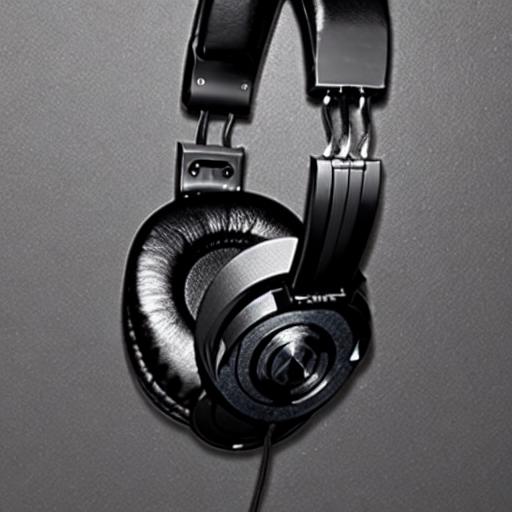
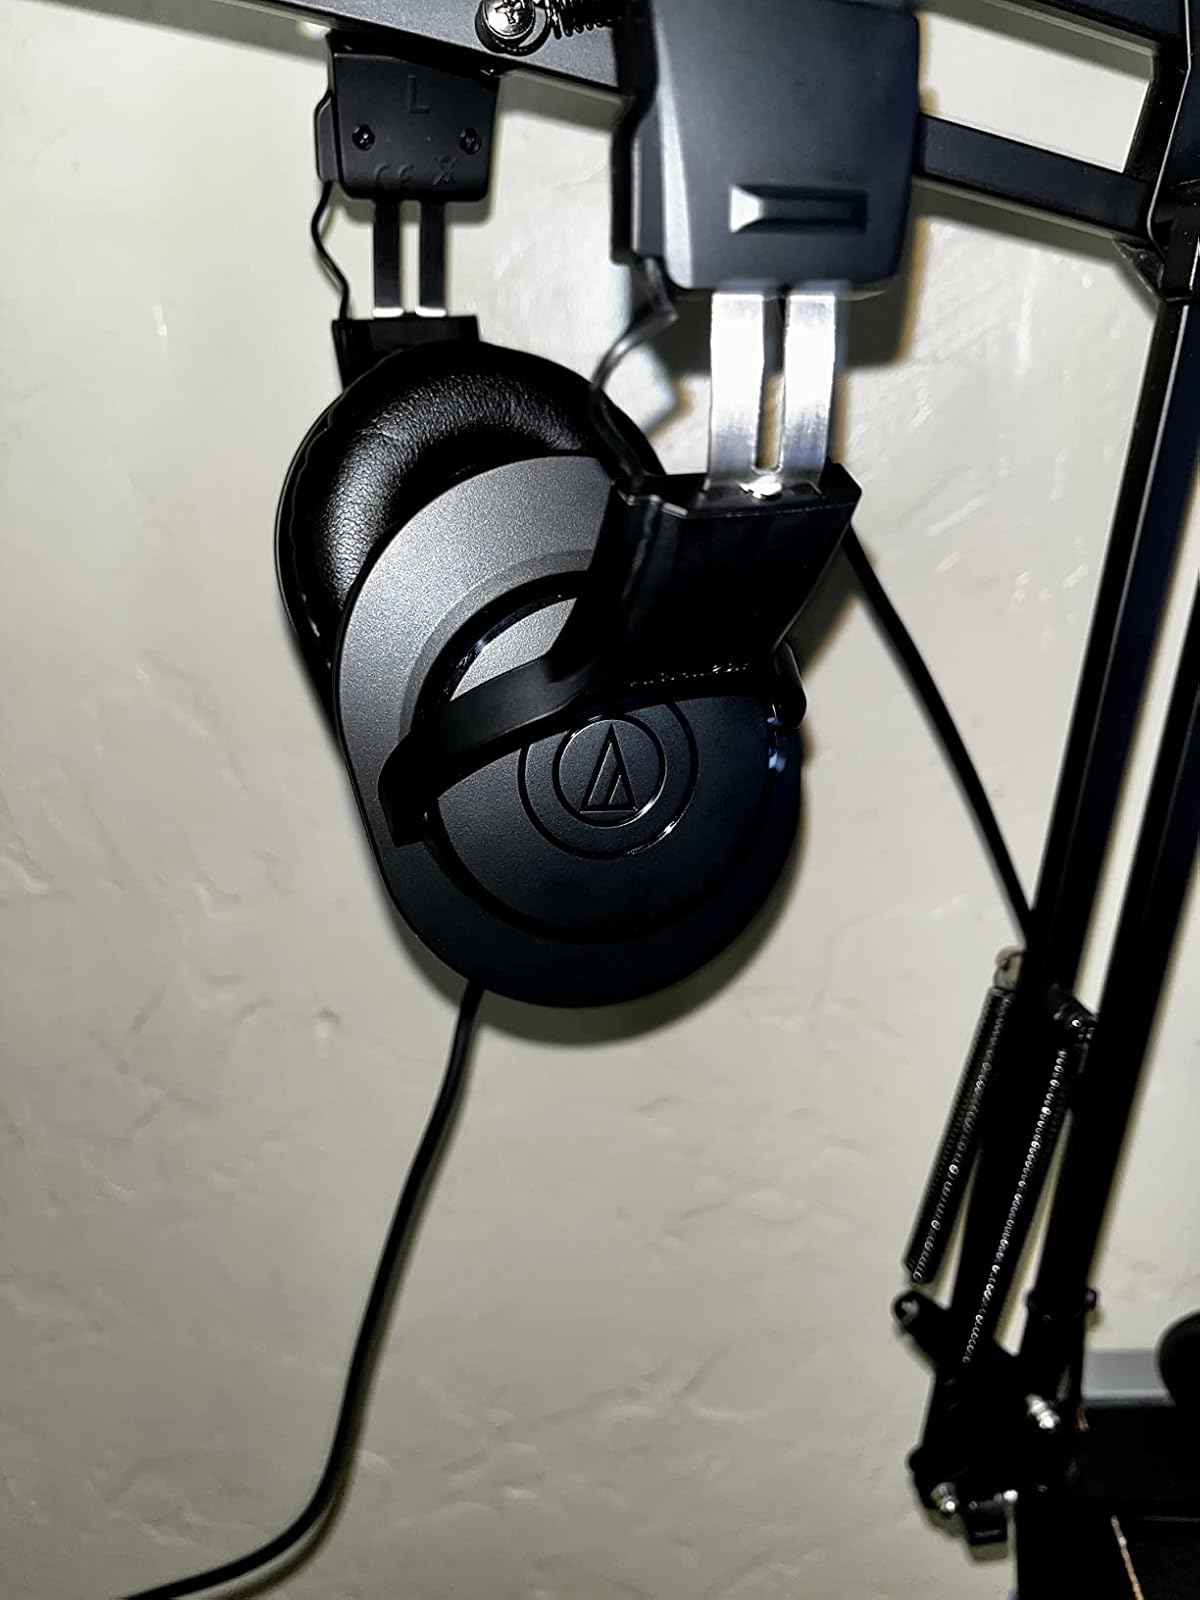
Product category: headphones
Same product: no